Oath of Citizenship (Canada)

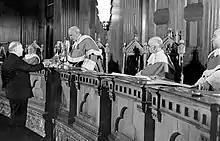
Prime Minister William Lyon Mackenzie King becomes the first person to take the Oath of Citizenship, from Chief Justice Thibaudeau Rinfret, in the Supreme Court, 3 January 1947

With potential new Commonwealth immigrants who did not already owe allegiance to Canada's shared sovereign, the Parliament of Canada thus enacted the Canadian Citizenship Act 1946, which came into effect on 1 January of the following year. New immigrants were then required to recite the Oath of Allegiance for Purposes of Citizenship, which was an adaptation of the original Oath of Allegiance: ""I swear that I will be faithful and bear true allegiance to His Majesty King George the Sixth, His Heirs and Successors, according to law, and that I will faithfully observe the laws of Canada and fulfil my duties as a Canadian citizen""; Prime Minister William Lyon Mackenzie King was the first person to take this oath. Though new citizens were thereafter required by law to recite the Oath of Citizenship, on 1 April 1949, 359,000 Newfoundlanders became Canadian citizens without taking the oath, when the British Dominion joined Canadian Confederation.